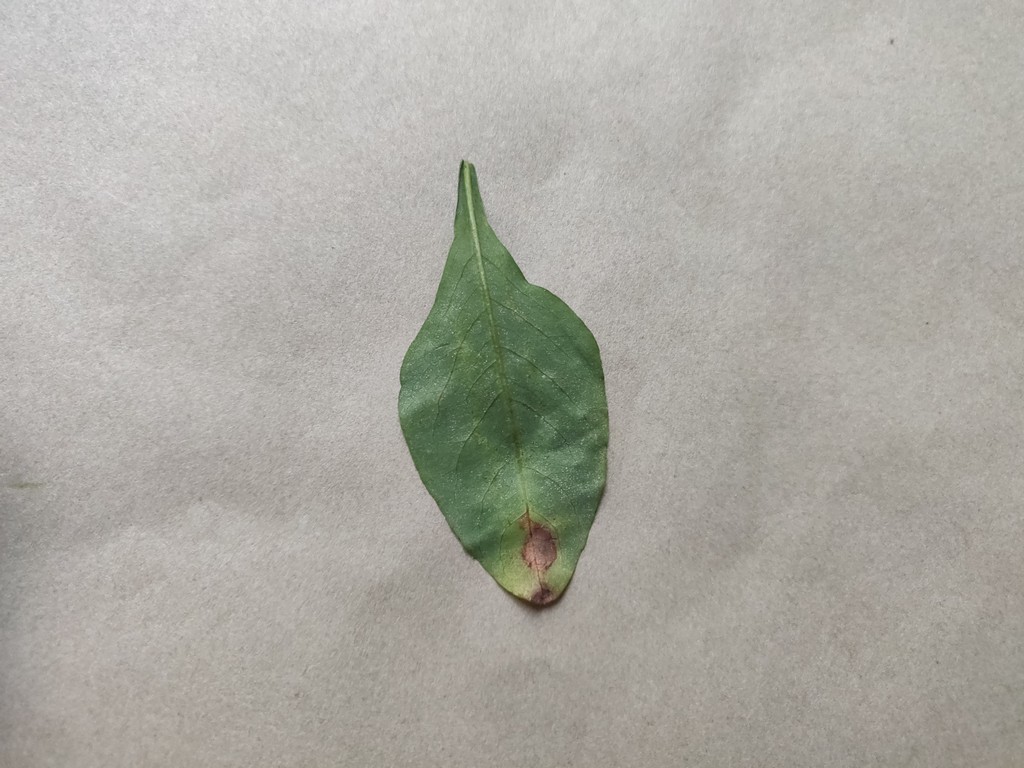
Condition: Unhealthy
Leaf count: single
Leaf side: back